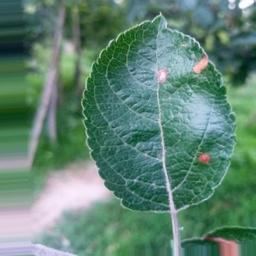
Label: Alternaria